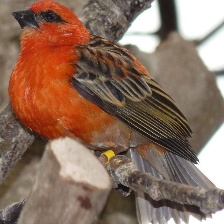
Species: RED FODY
Scientific name: FOUDIA MADAGASCARIENSIS